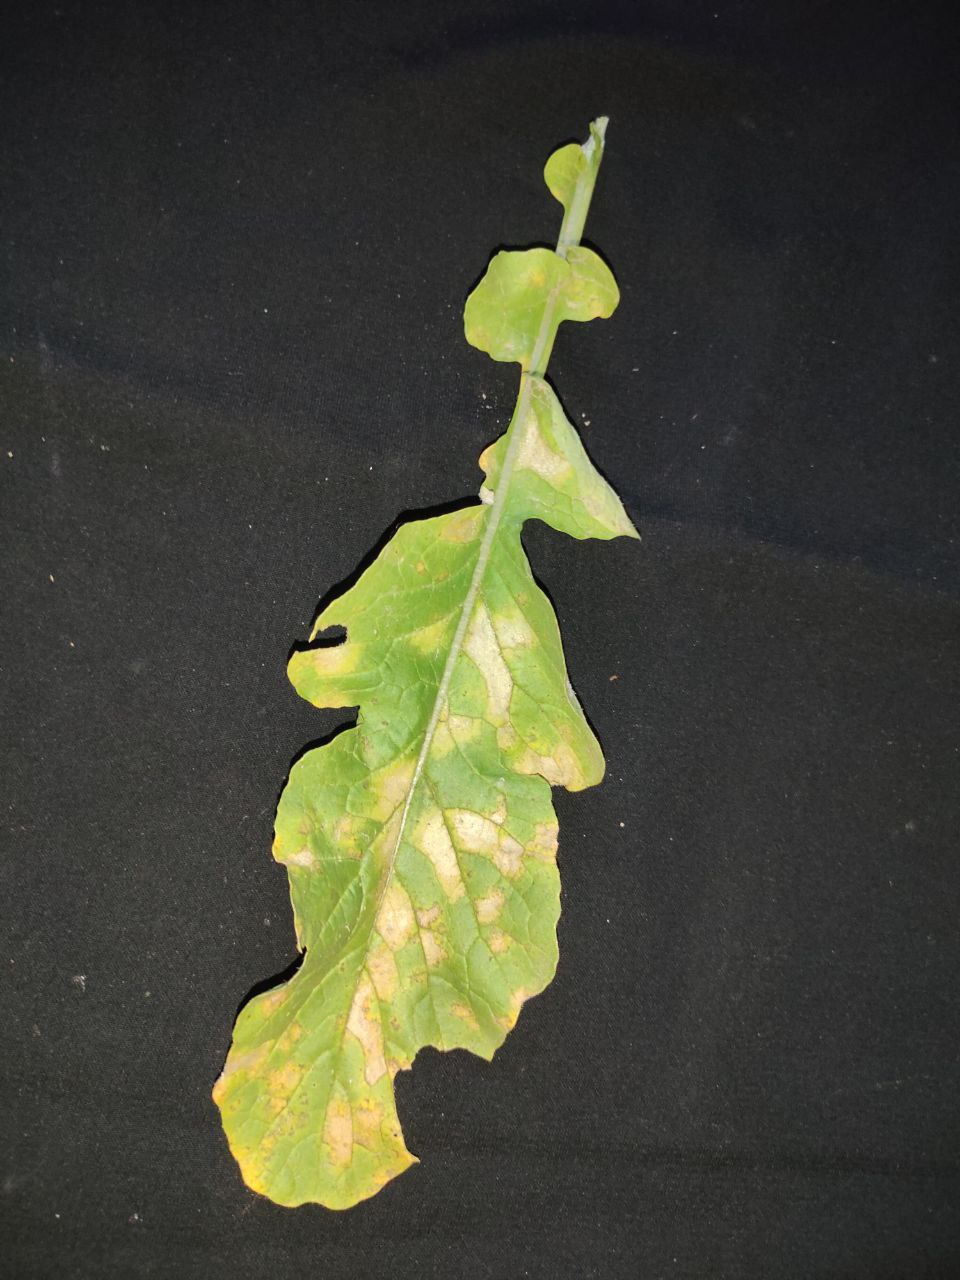
Label: Mosaic virus